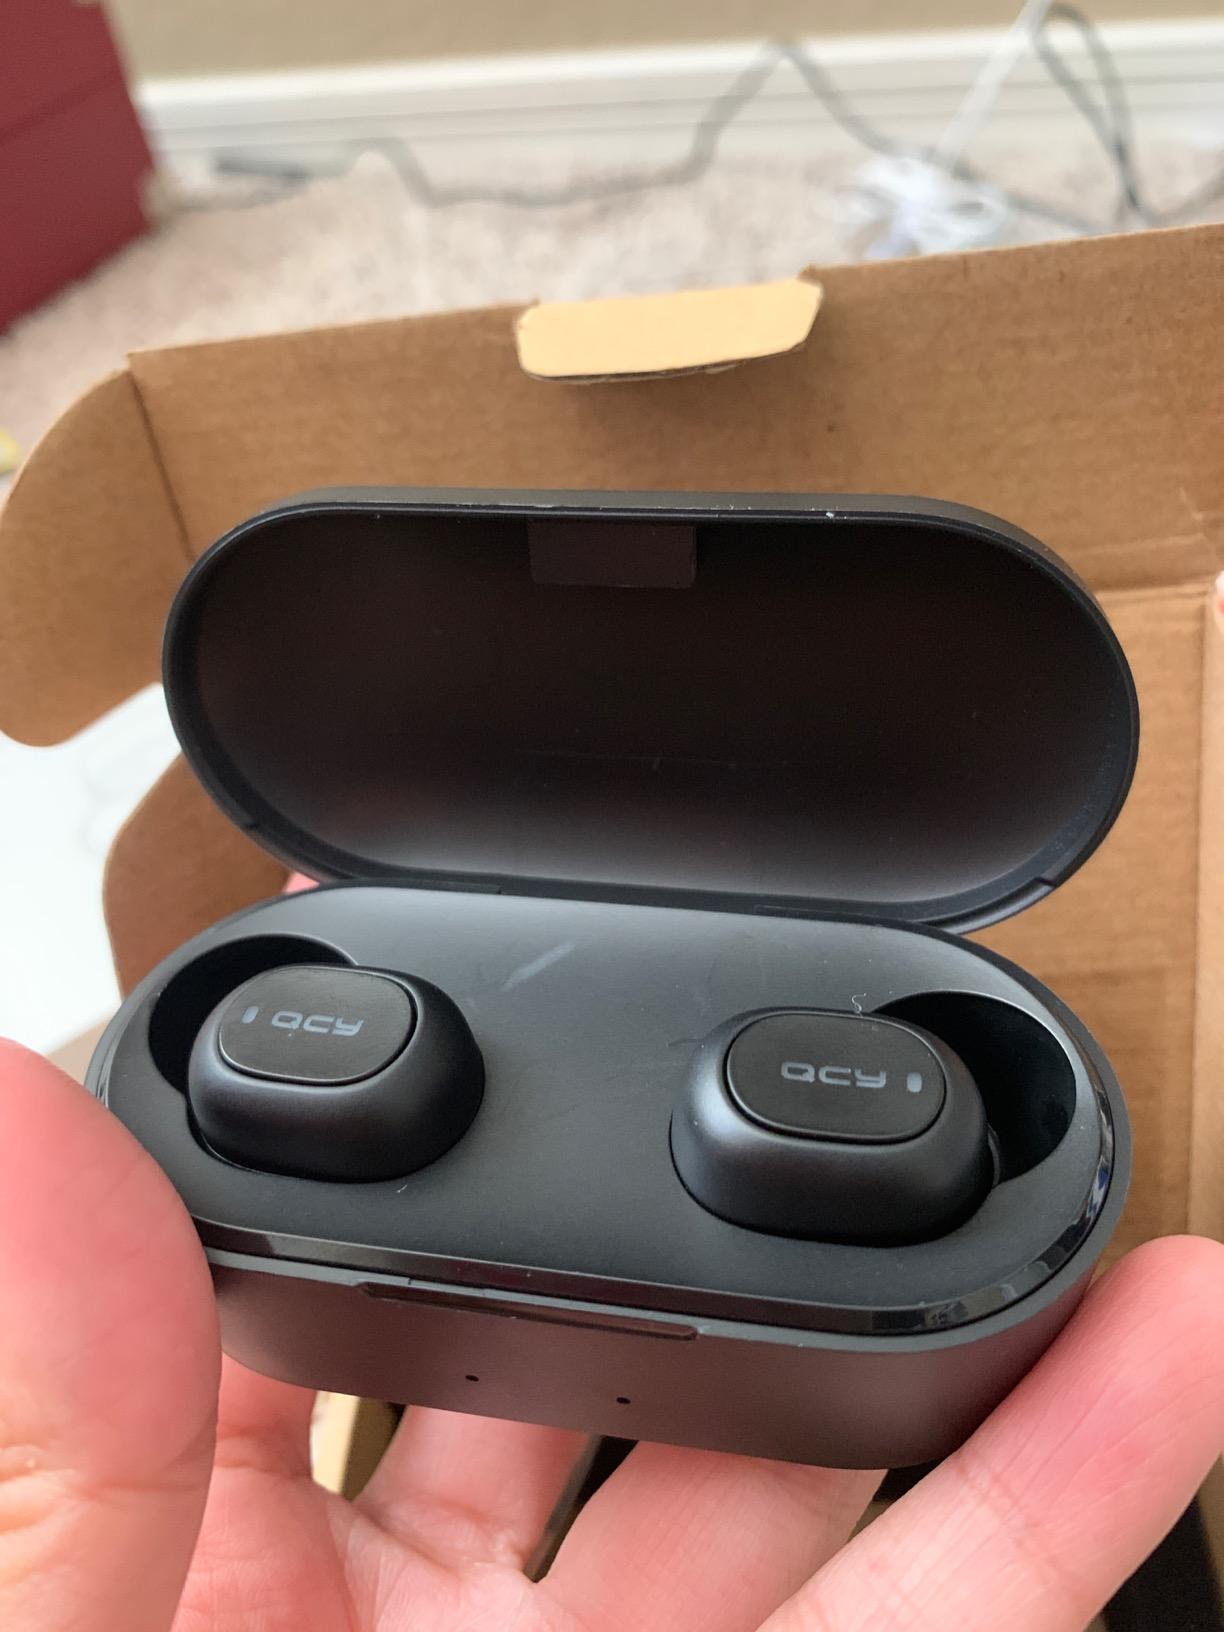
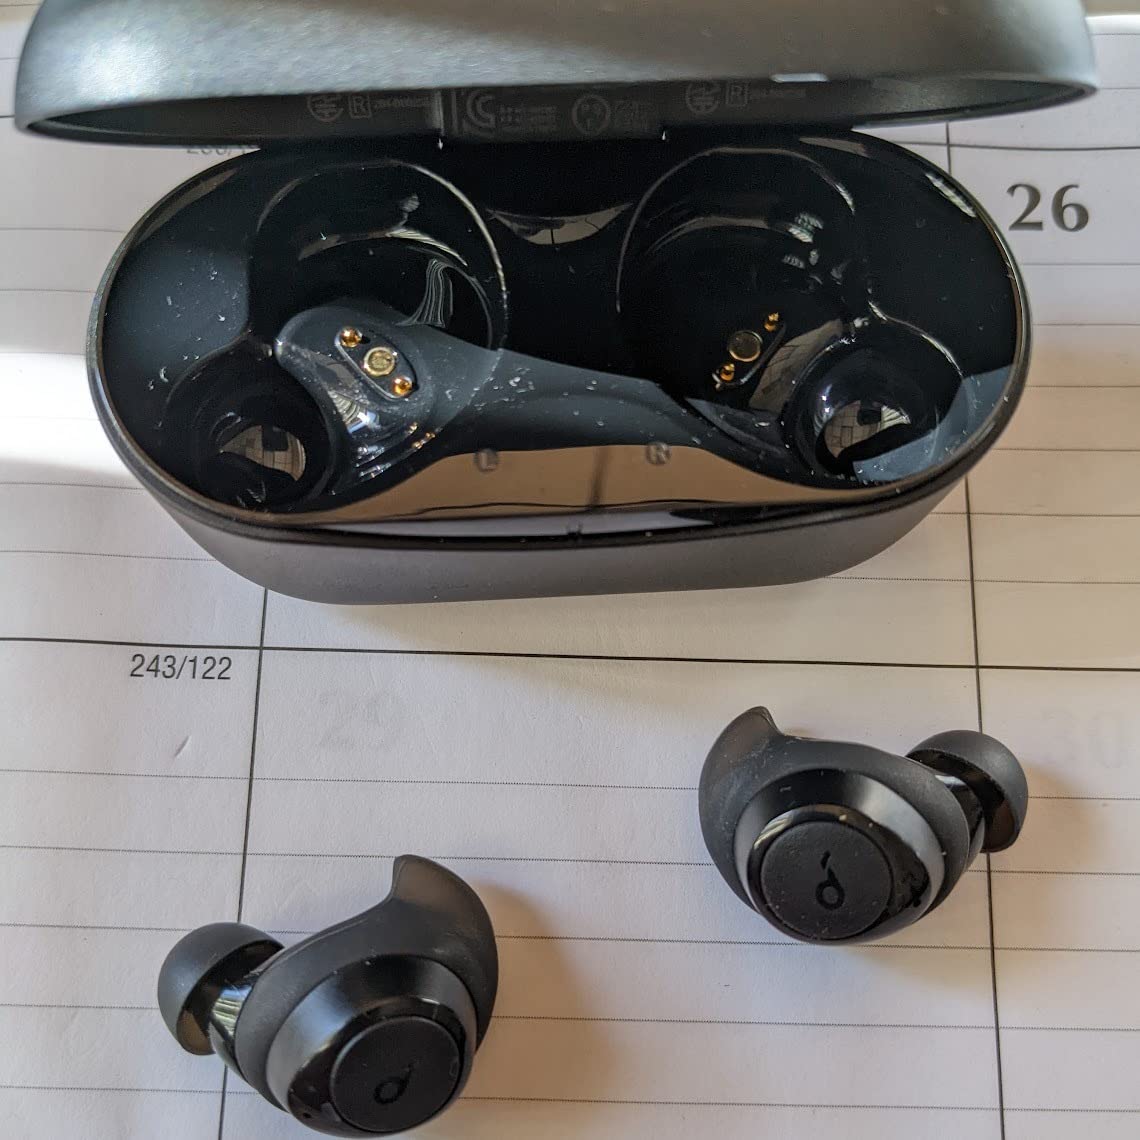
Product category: earbuds
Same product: no